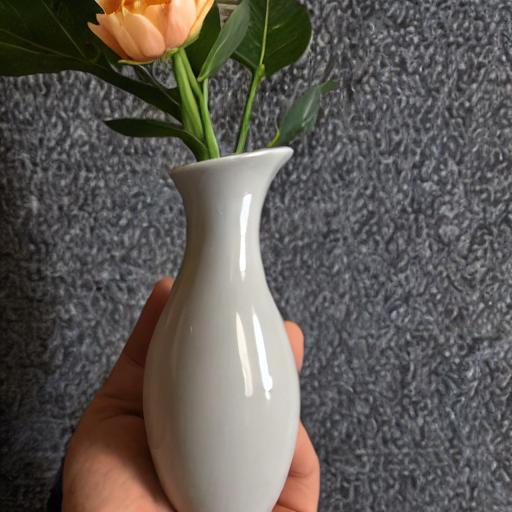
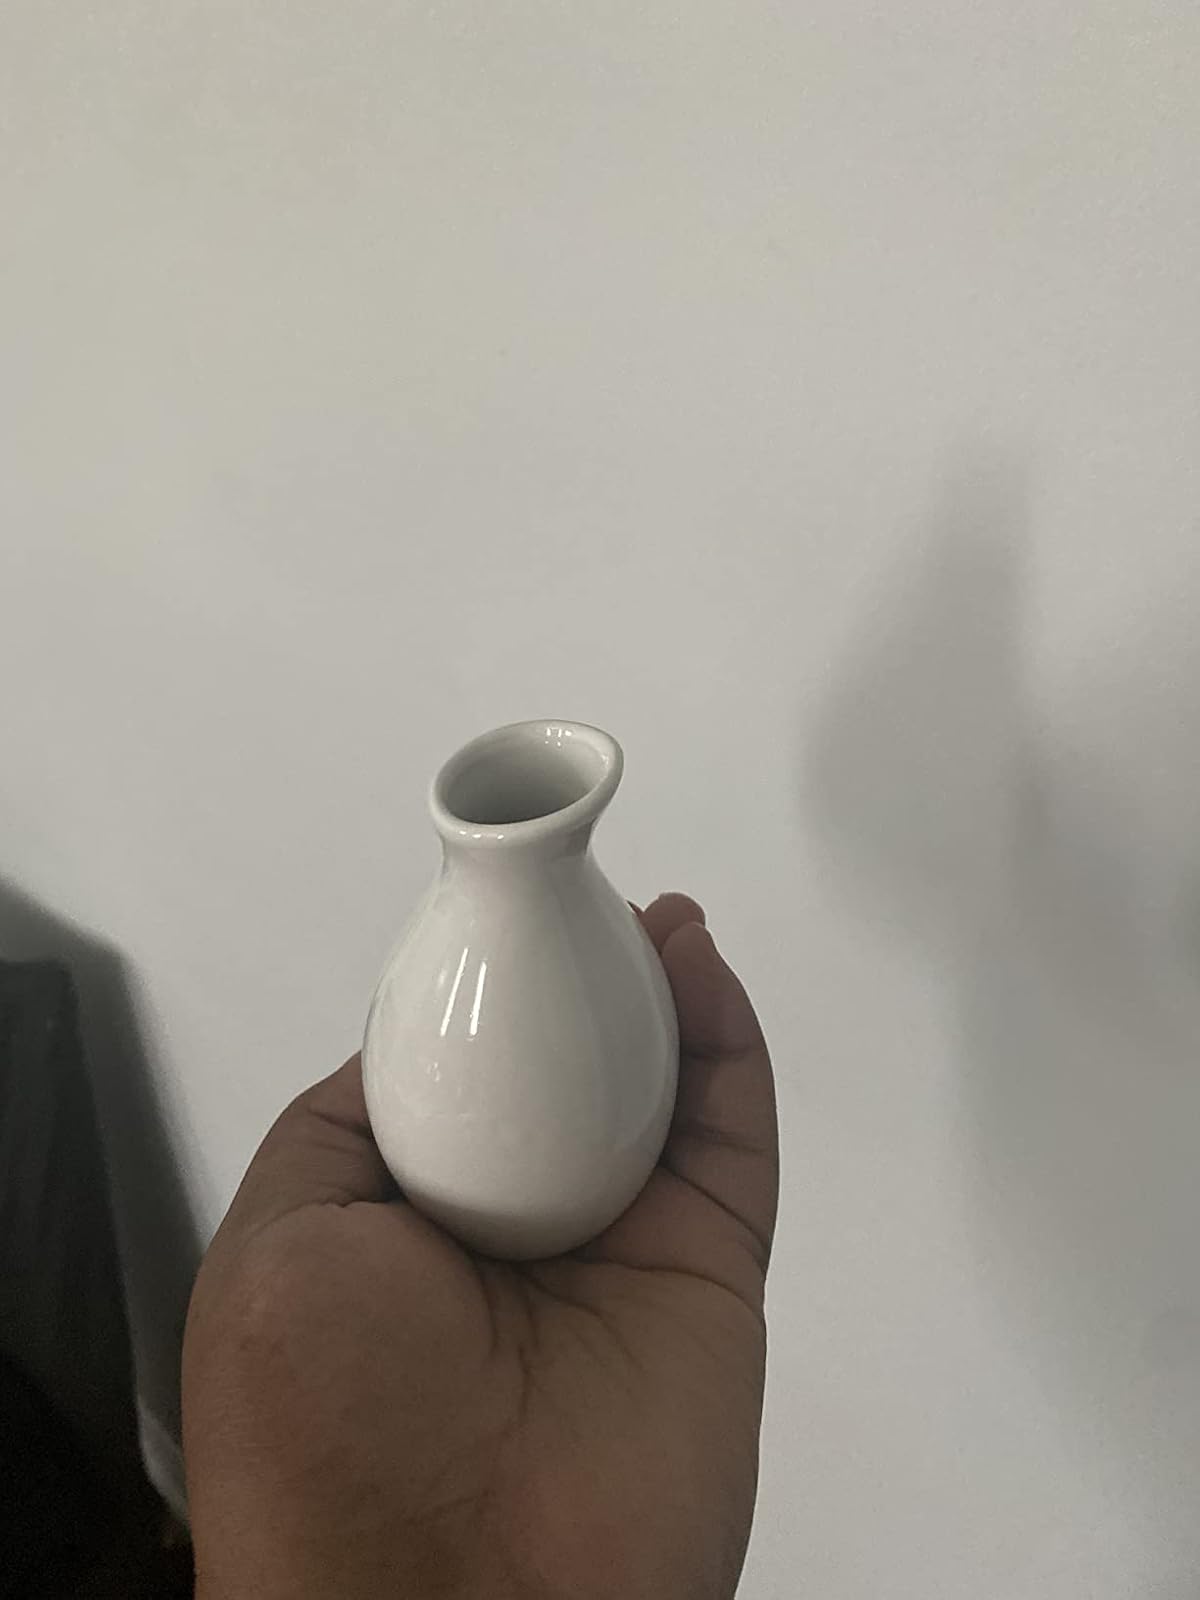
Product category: vase
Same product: no